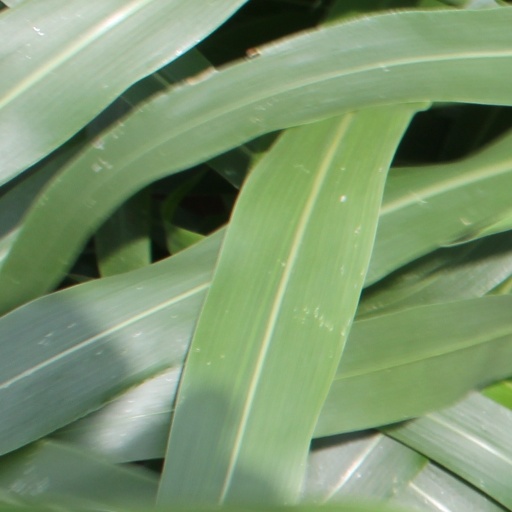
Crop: sorghum